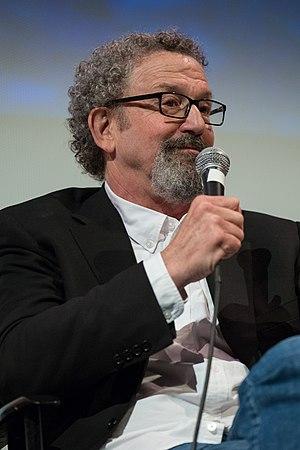
Thomas Schlamme est un producteur et réalisateur américain, né le 22 mai 1950 à Houston, au Texas.